Burlakov case

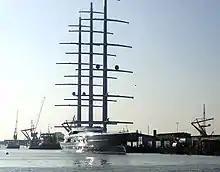
Black Pearl (yacht)

Burlakov widow and daughters attempted to freeze the yacht "Black Pearl", owned by a company controlled by Burlakov in the Court of Montenegro. The court refused to seize the vessel.